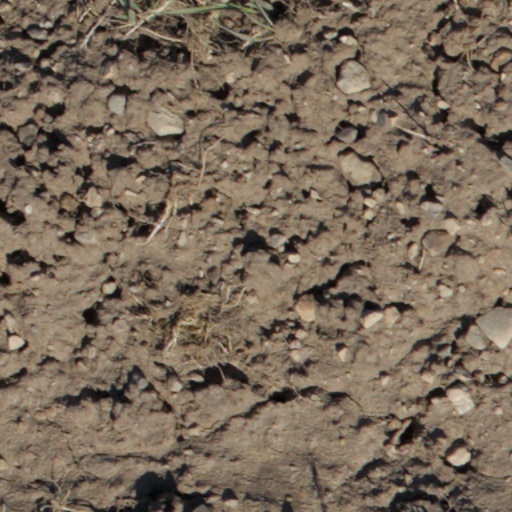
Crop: wheat